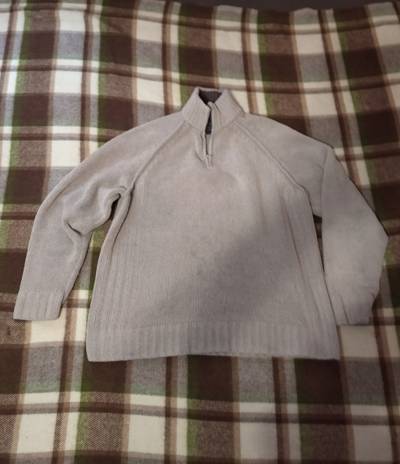
Waste category: clothes